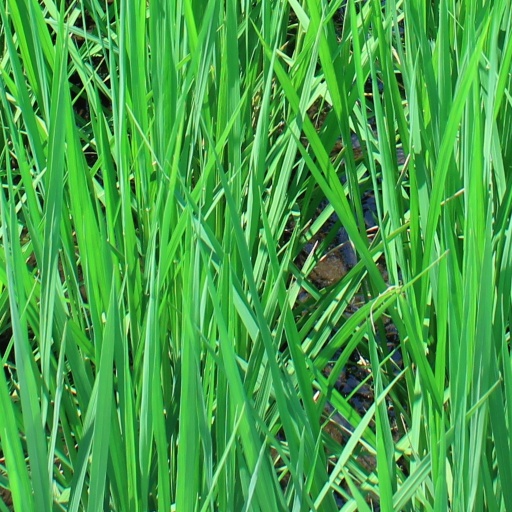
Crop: rice